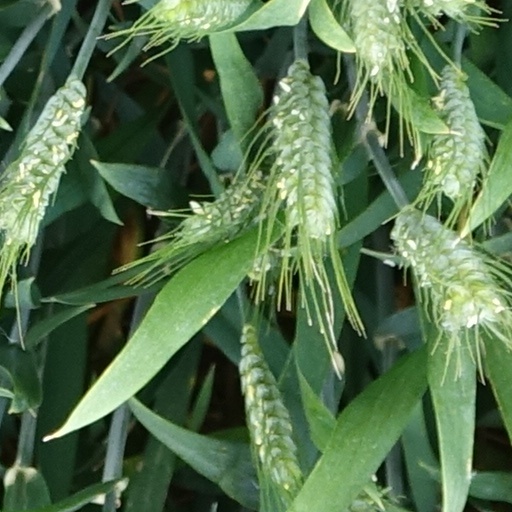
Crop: wheat